Patrick Tiernan

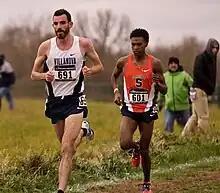
Tiernan (left) competing at the 2016 NCAA Division I Cross Country Championships.

On the track, Tiernan recorded his highest finish at the 2016 NCAA Division I Outdoor Track & Field Championships finishing third in 13:27.07. Following the NCAA Championships, Tiernan continued to compete in Europe and ran 13:20.88 in the 5000 m at the Paavo Nurmi Games in Turku, Finland, on June 29. This time met the Olympic standard of 13:25.00. The following month, Tiernan was confirmed to the Olympic team for the 5000 m. At the 2016 Summer Olympics in Rio de Janeiro on August 17, Tiernan thirteenth in his heat for the 5000 m, which did not qualify him for the final.